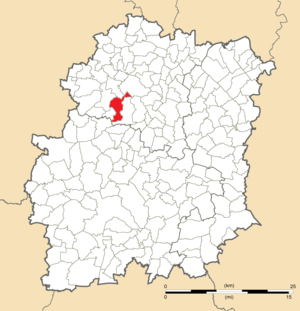
Carte de position de Fontenay-lès-Briis en Essonne (91)
Fontenay-lès-Briis est une commune française située à trente kilomètres au sud-ouest de Paris dans le département de l'Essonne en région Île-de-France.